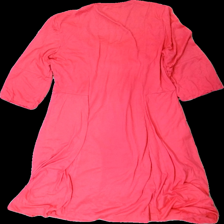
View: back
Type: Dress
Category: Ladies
Brand: Not in the list
Brand text on label: yest
Colors: Pink
Material: 54% polyester 46% cotton
Cut: Regular
Size: M
Season: All
Damage location: top right
Price range: 50-100
Recommended usage: Reuse
Description: rosa klänning, lätt nopprig över hela